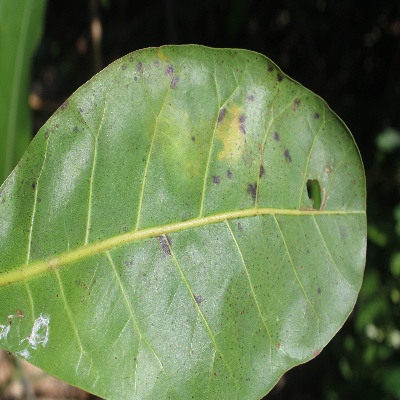
Crop: Cashew
Condition: anthracnose